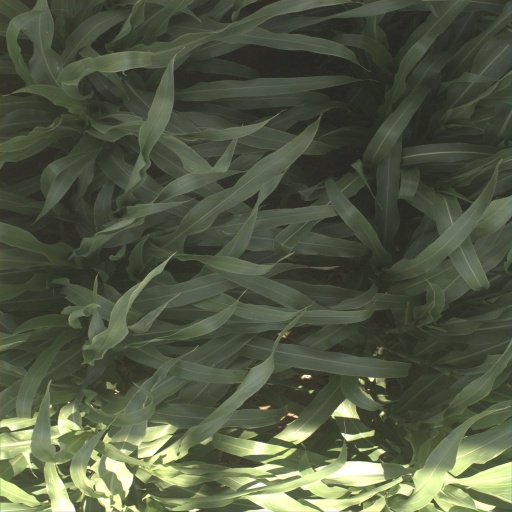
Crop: sorghum